Okehocking people

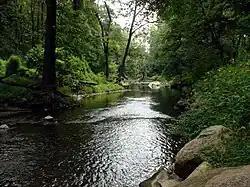
The Okehocking are first known to have lived and foraged between Ridley Creek ("pictured") and Crum Creek.

The Okehocking are first historically attested in 1700, about 70 years after European trade began in the Lenape area. Prior to European encroachment, the band was initially known to inhabit throughout the area along and between the Crum and Ridley Creeks, and likely foraged inland beyond the creeks and along the Delaware River. The Okehocking probably had a summer settlement in the vicinity of the Delaware. None of the band's village names have been recorded. Rapid English settlement in the region after 1680 disturbed the local Lenape, including the Okehocking. Despite growing colonization in the surrounding territory, in what is now Edgmont Township, Pennsylvania Proprietor William Penn did not award land grants in the area inhabited by the band, in keeping with his policy of not settling areas occupied by natives. Probably to avoid the expanding colonial construction, population, and deforestation, the Okehocking were pressured to move their summer settlement further up the river to an area free of settlers.